Enel Green Power

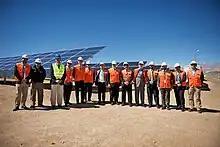
European Southern Observatory (ESO) and Enel Green Power officials at the entry into service of the La Silla Observatory photovoltaic power station in northern Chile.

Between 2020 and 2021, Enel Green Power initiated projects to develop green hydrogen, including an agreement with Eni to develop hydrogen production technology from renewable sources. In December 2020, Enel Green Power and NextChem signed a memorandum of understanding to support the production of green hydrogen in the United States.